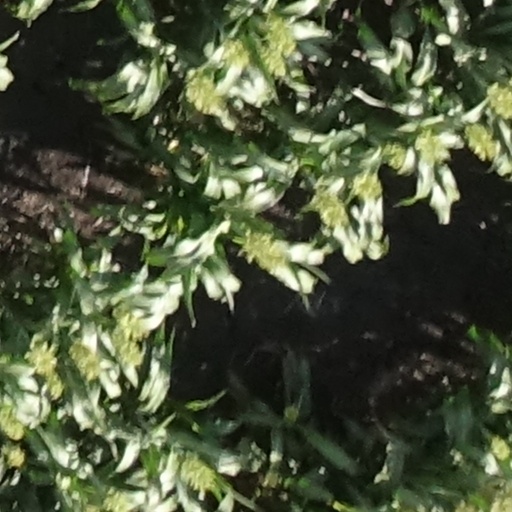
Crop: sorghum